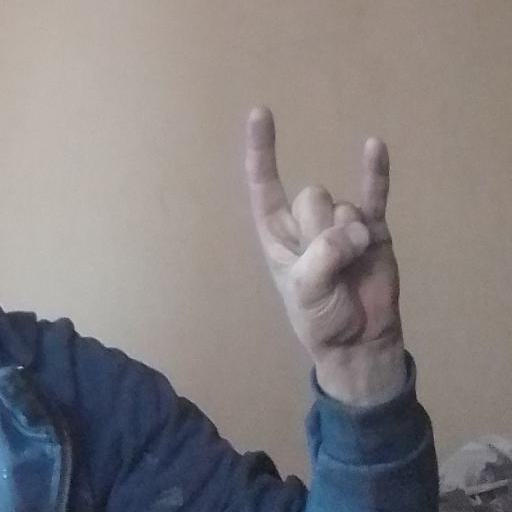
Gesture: rock